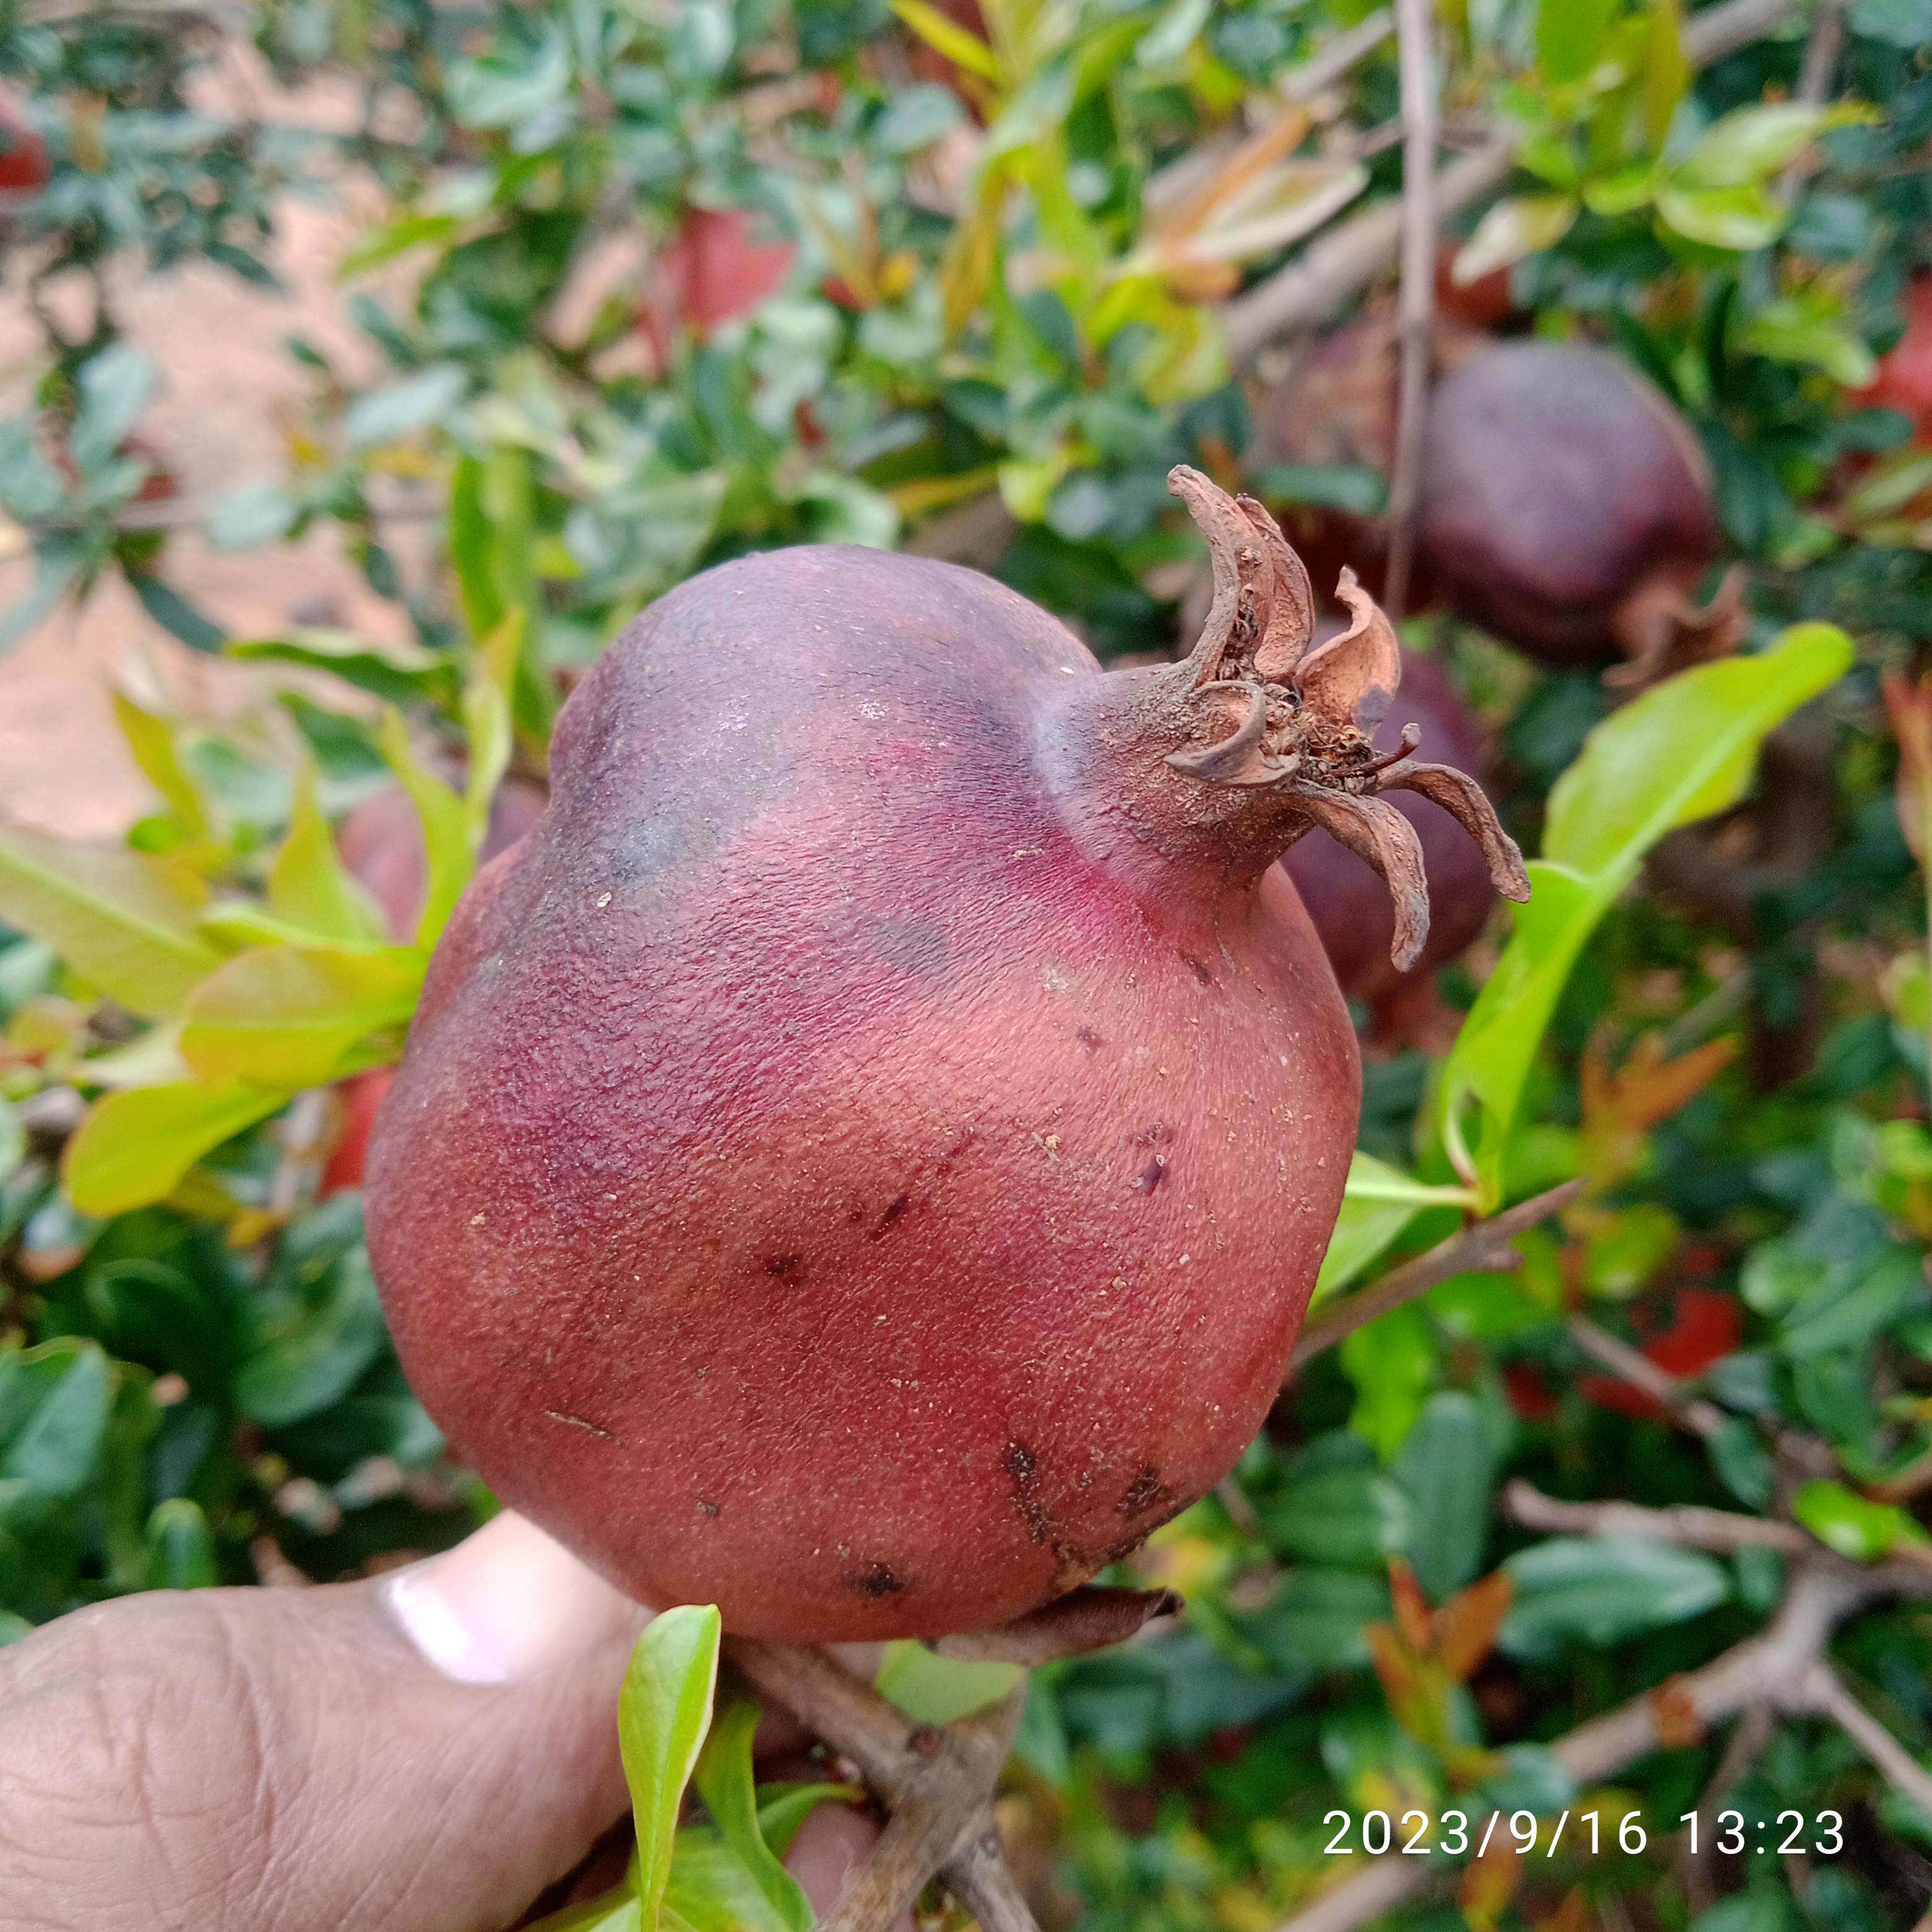
Label: Alternaria